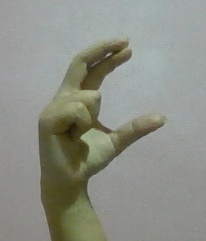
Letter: thal